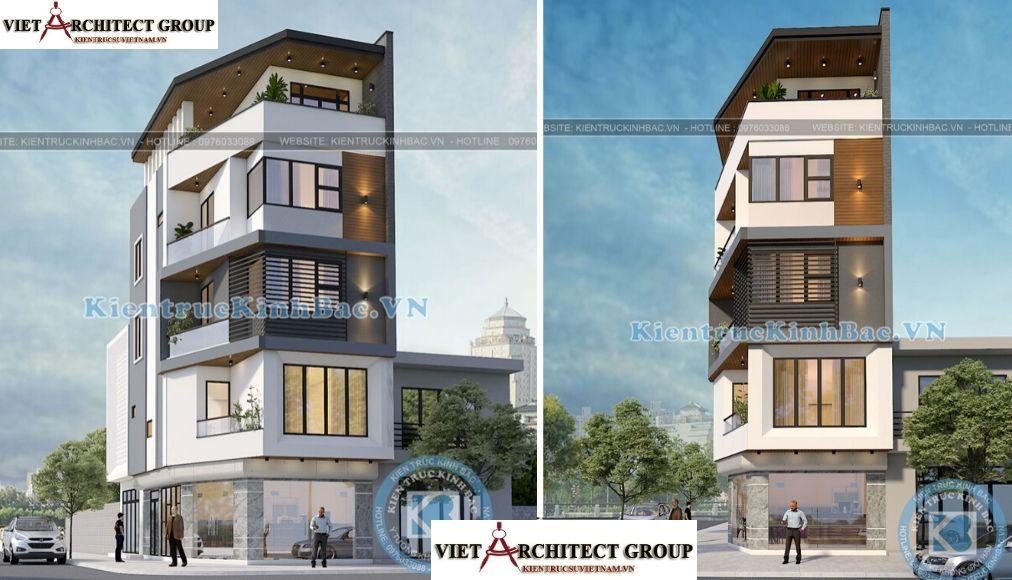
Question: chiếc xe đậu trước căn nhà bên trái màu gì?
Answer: chiếc xe màu trắng